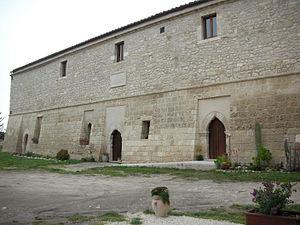
Bâtiments conventuels de l'abbaye San Leonardo de Siponto (Pouilles), côté sud
L'abbaye San Leonardo de Siponto est située dans les Pouilles, à environ sept kilomètres du centre de l'actuelle Siponto. Elle est notable pour la qualité de ses sculptures romanes.